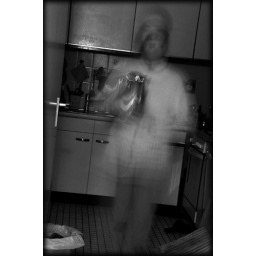
setting the table for dinner. Didn't turn the light on in the kitchen - I had a headache.